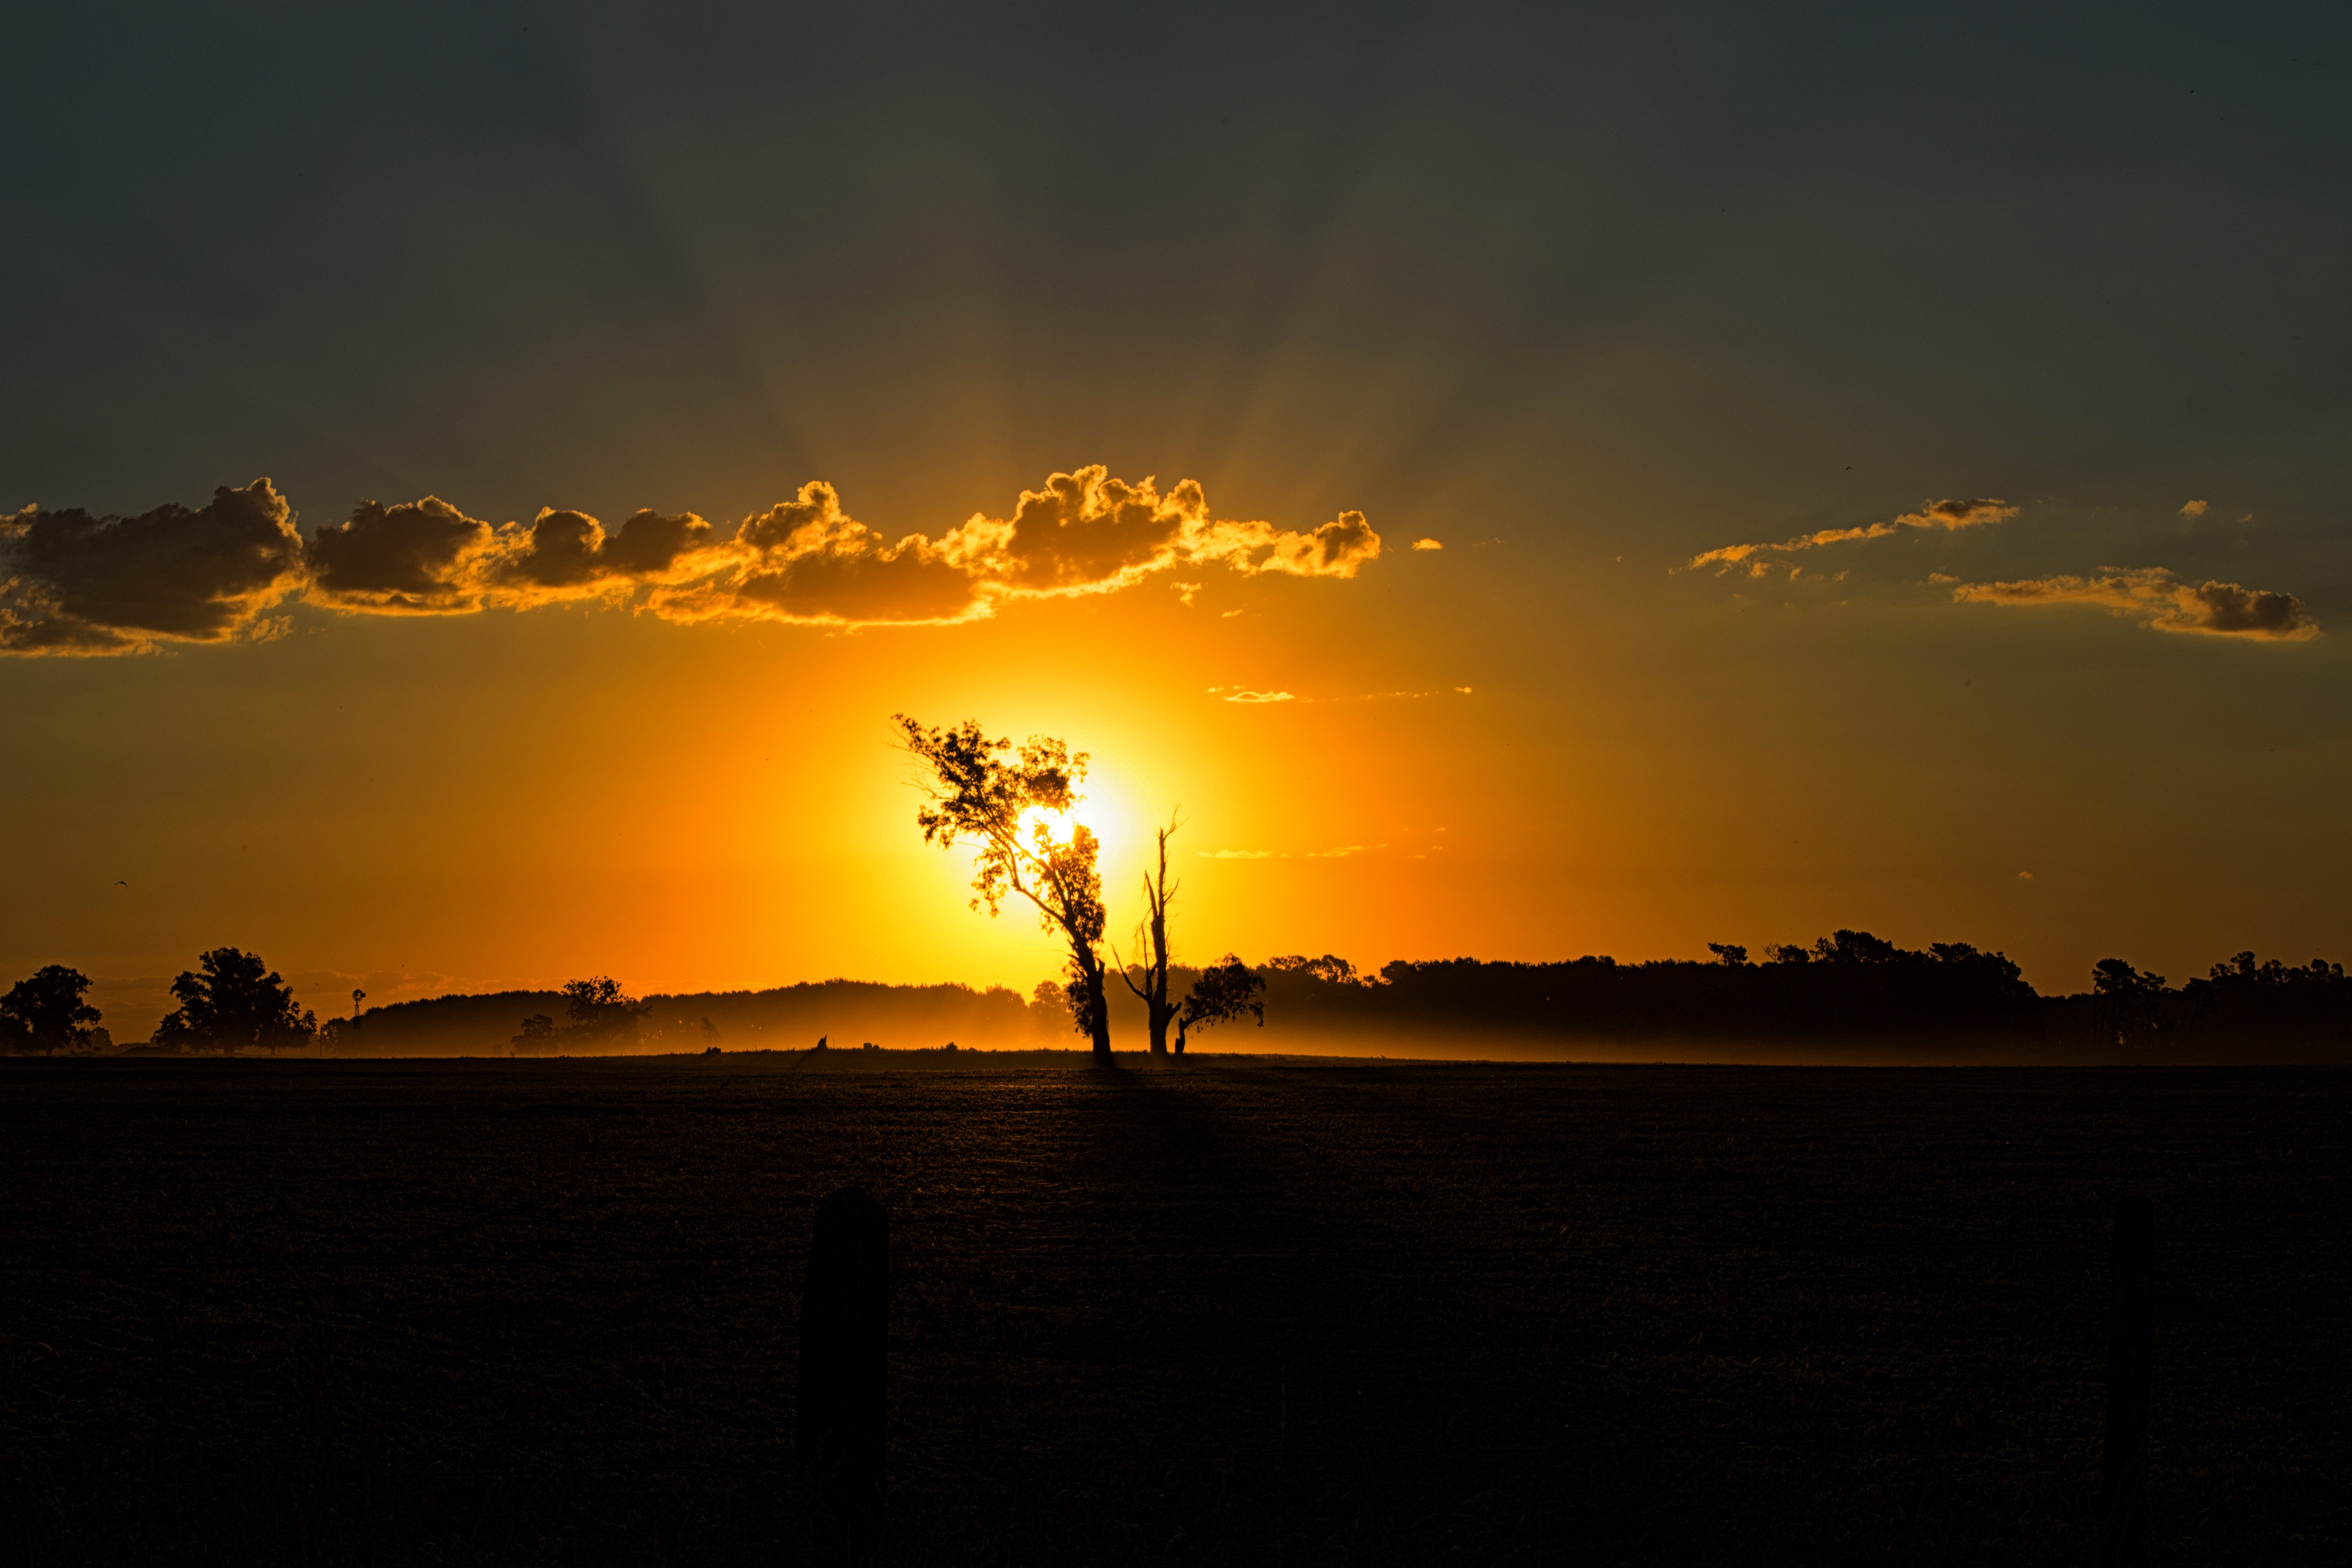
beach, landscape, sea, coast, ocean, horizon, cloud, sun, sunrise, sunset, field, sunlight, morning, dawn, dusk, evening, reflection, afterglow